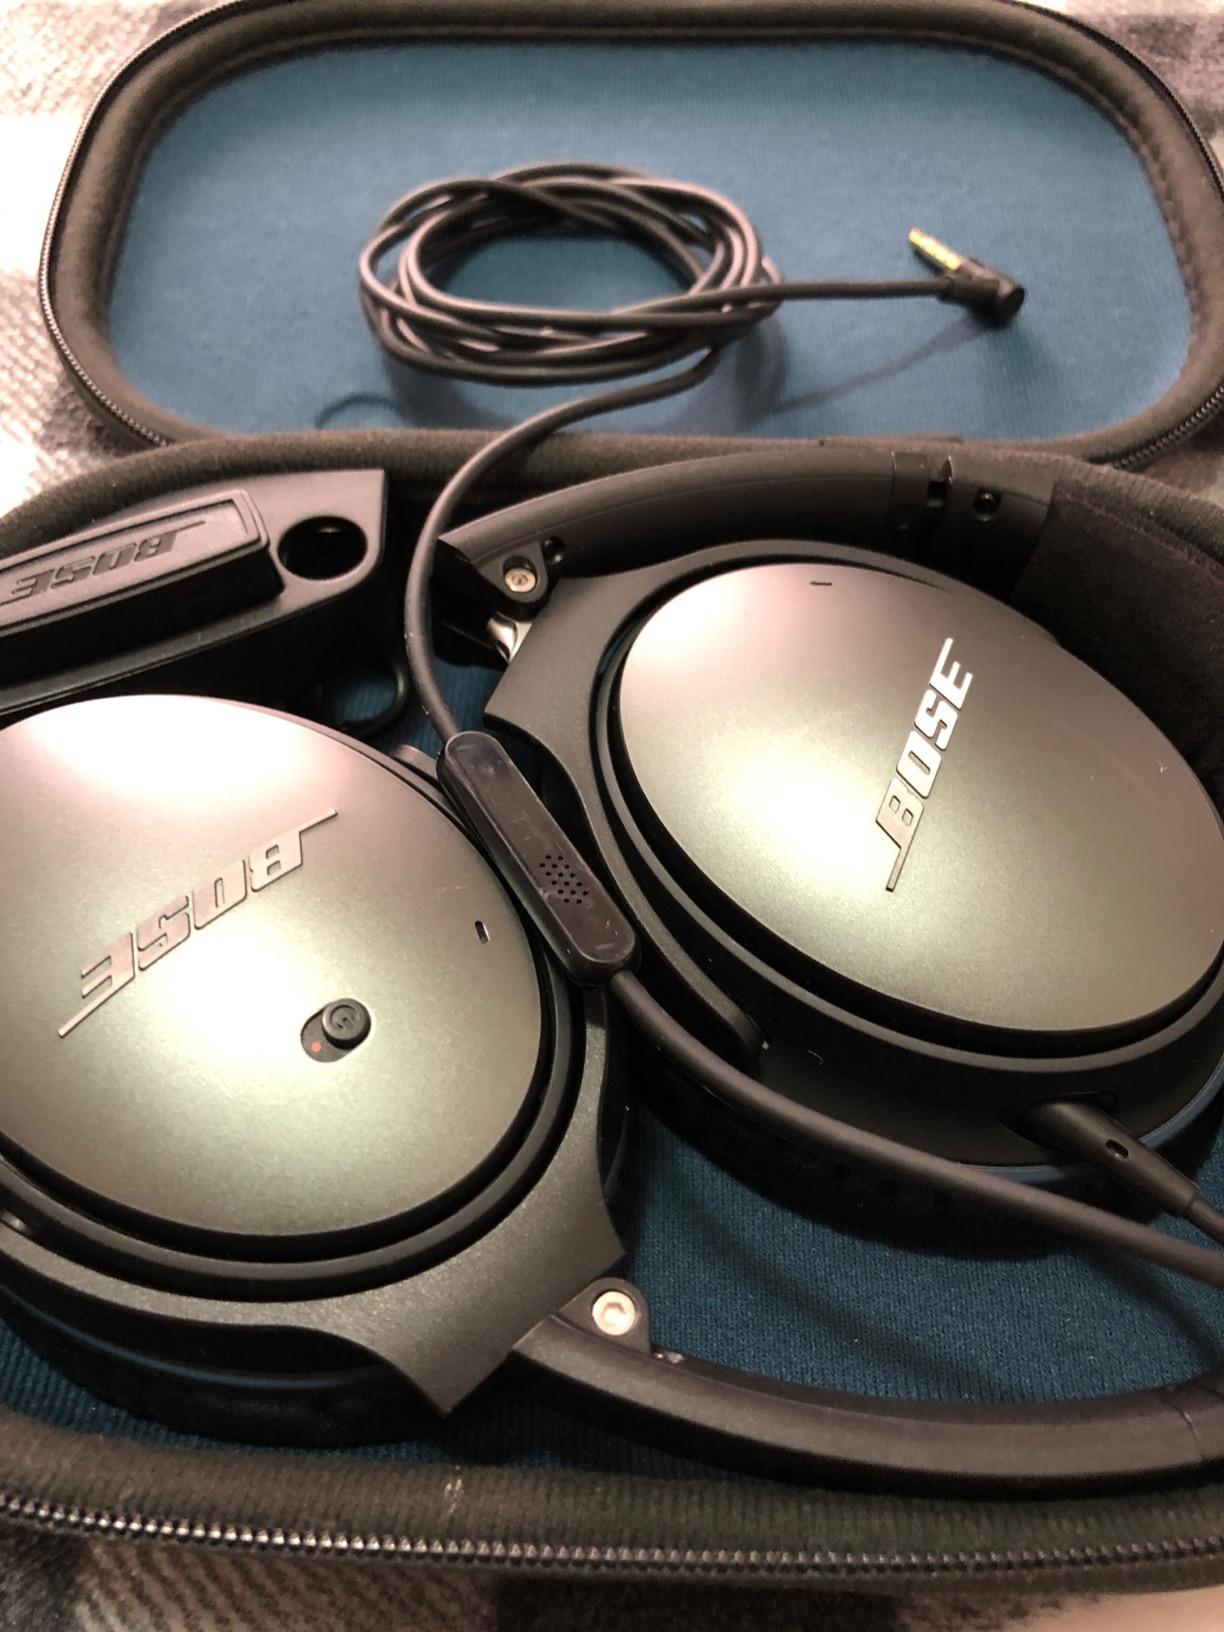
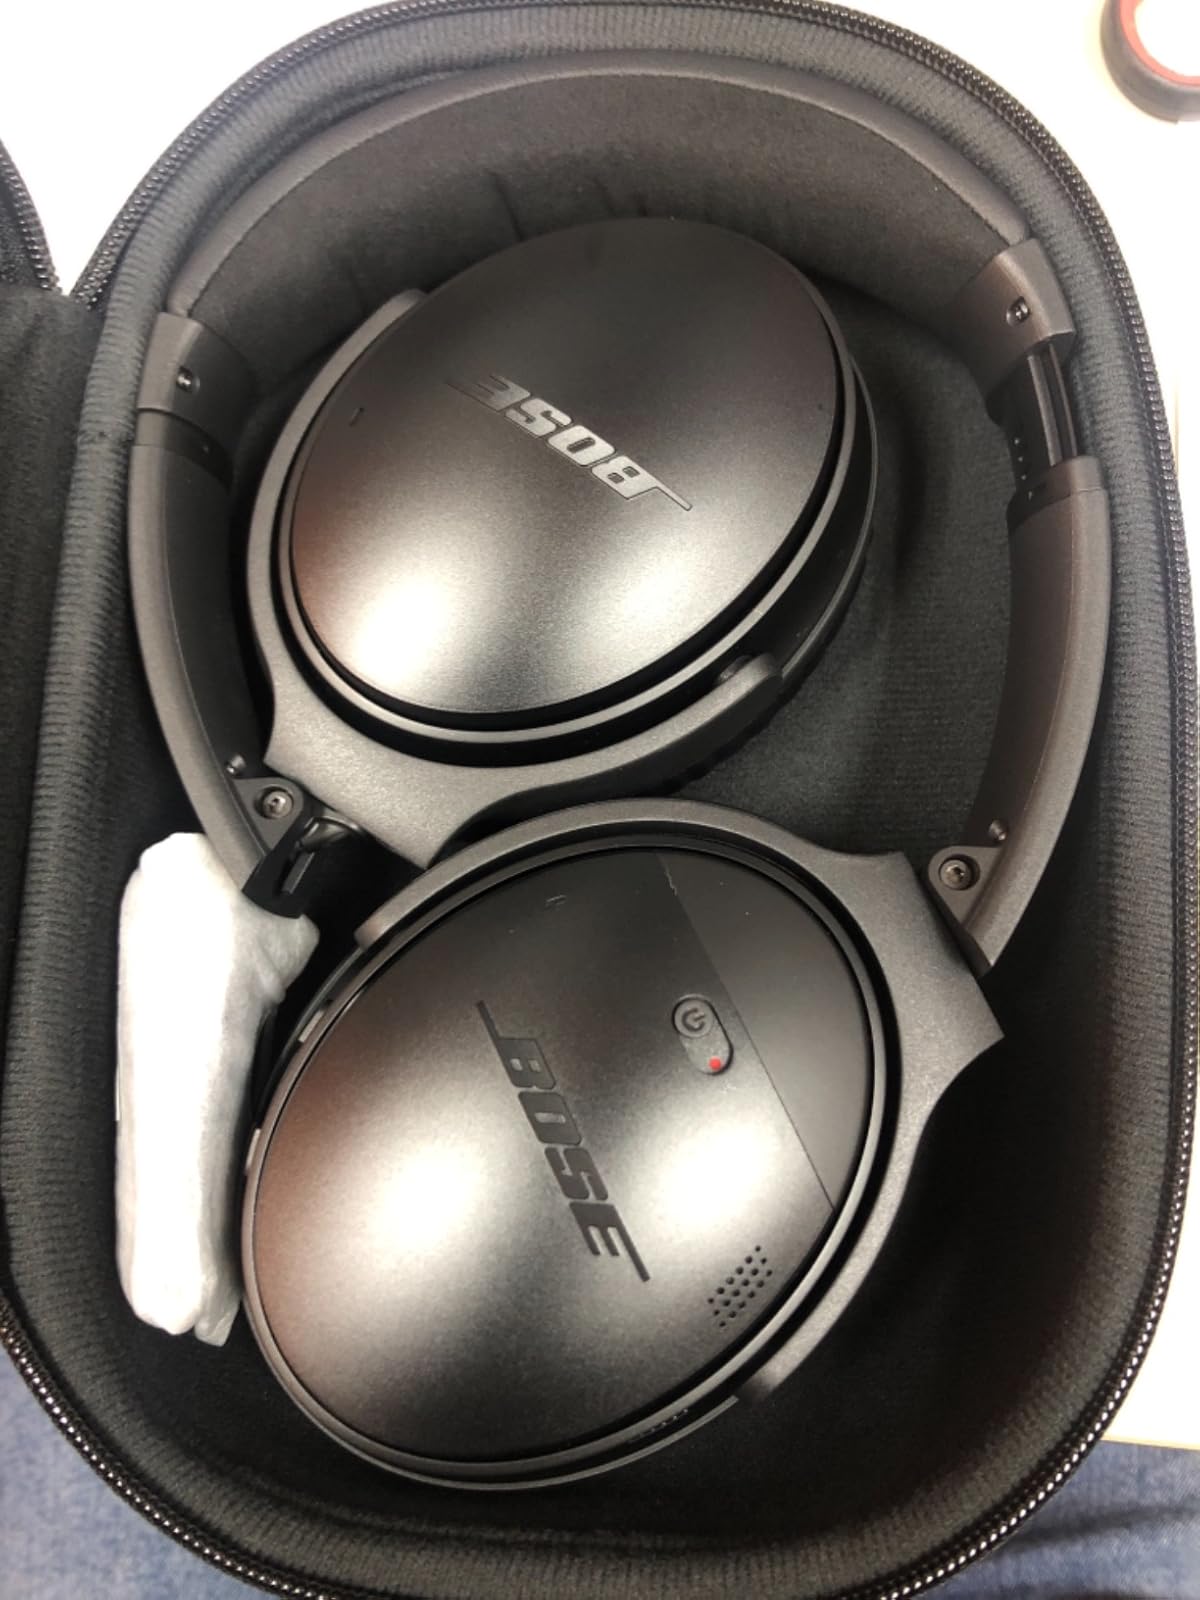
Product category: headphones
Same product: no